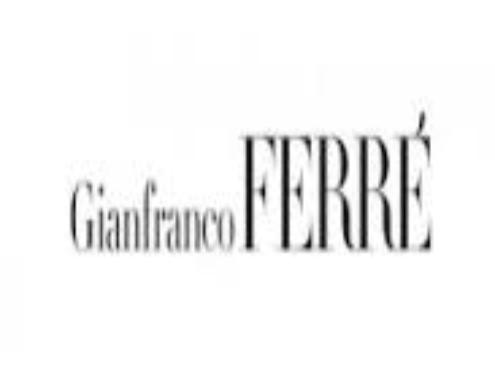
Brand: Gianfranco Ferre
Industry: Necessities